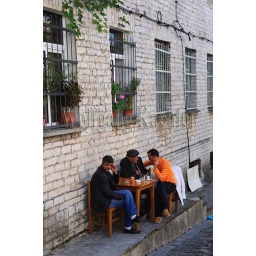
Albania, gjirokastra, street scene, men sitting in sidewalk cafe